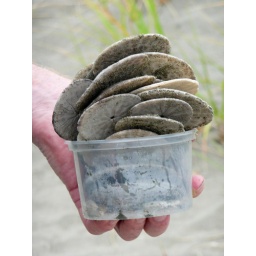
sand dollars collected from a beach in Washington.